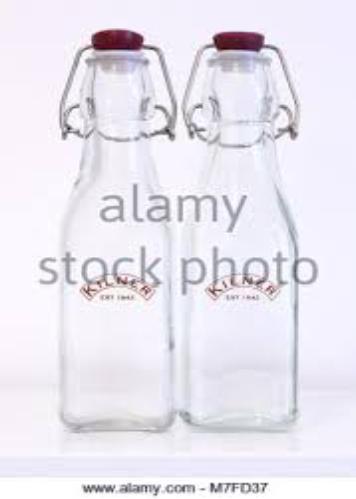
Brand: kilner
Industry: Necessities